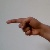
The image shows a hand gesture representing the letter 'G' in Indian Sign Language.